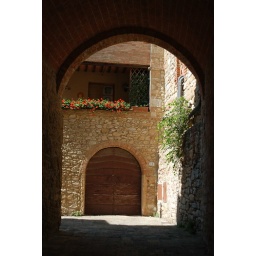
Stone house, arch and red flowers in Casale Marittimo, Tuscany, Italy